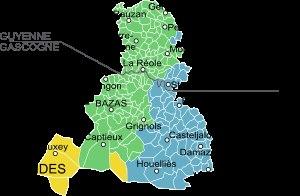
Le Bœuf de Bazas est une Indication géographique protégée de viande bovine issue de plusieurs races bovines pures ou métissées entre elles.